Sound design

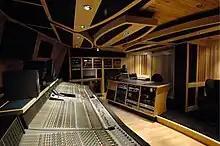
Modern digital control room at Tainted Blue Studios, 2010

Plays were performed in medieval times in a form of theatre called "Commedia dell'arte", which used music and sound effects to enhance performances. The use of music and sound in the Elizabethan Theatre followed, in which music and sound effects were produced off-stage using devices such as bells, whistles, and horns. Cues would be written in the script for music and sound effects to be played at the appropriate time.